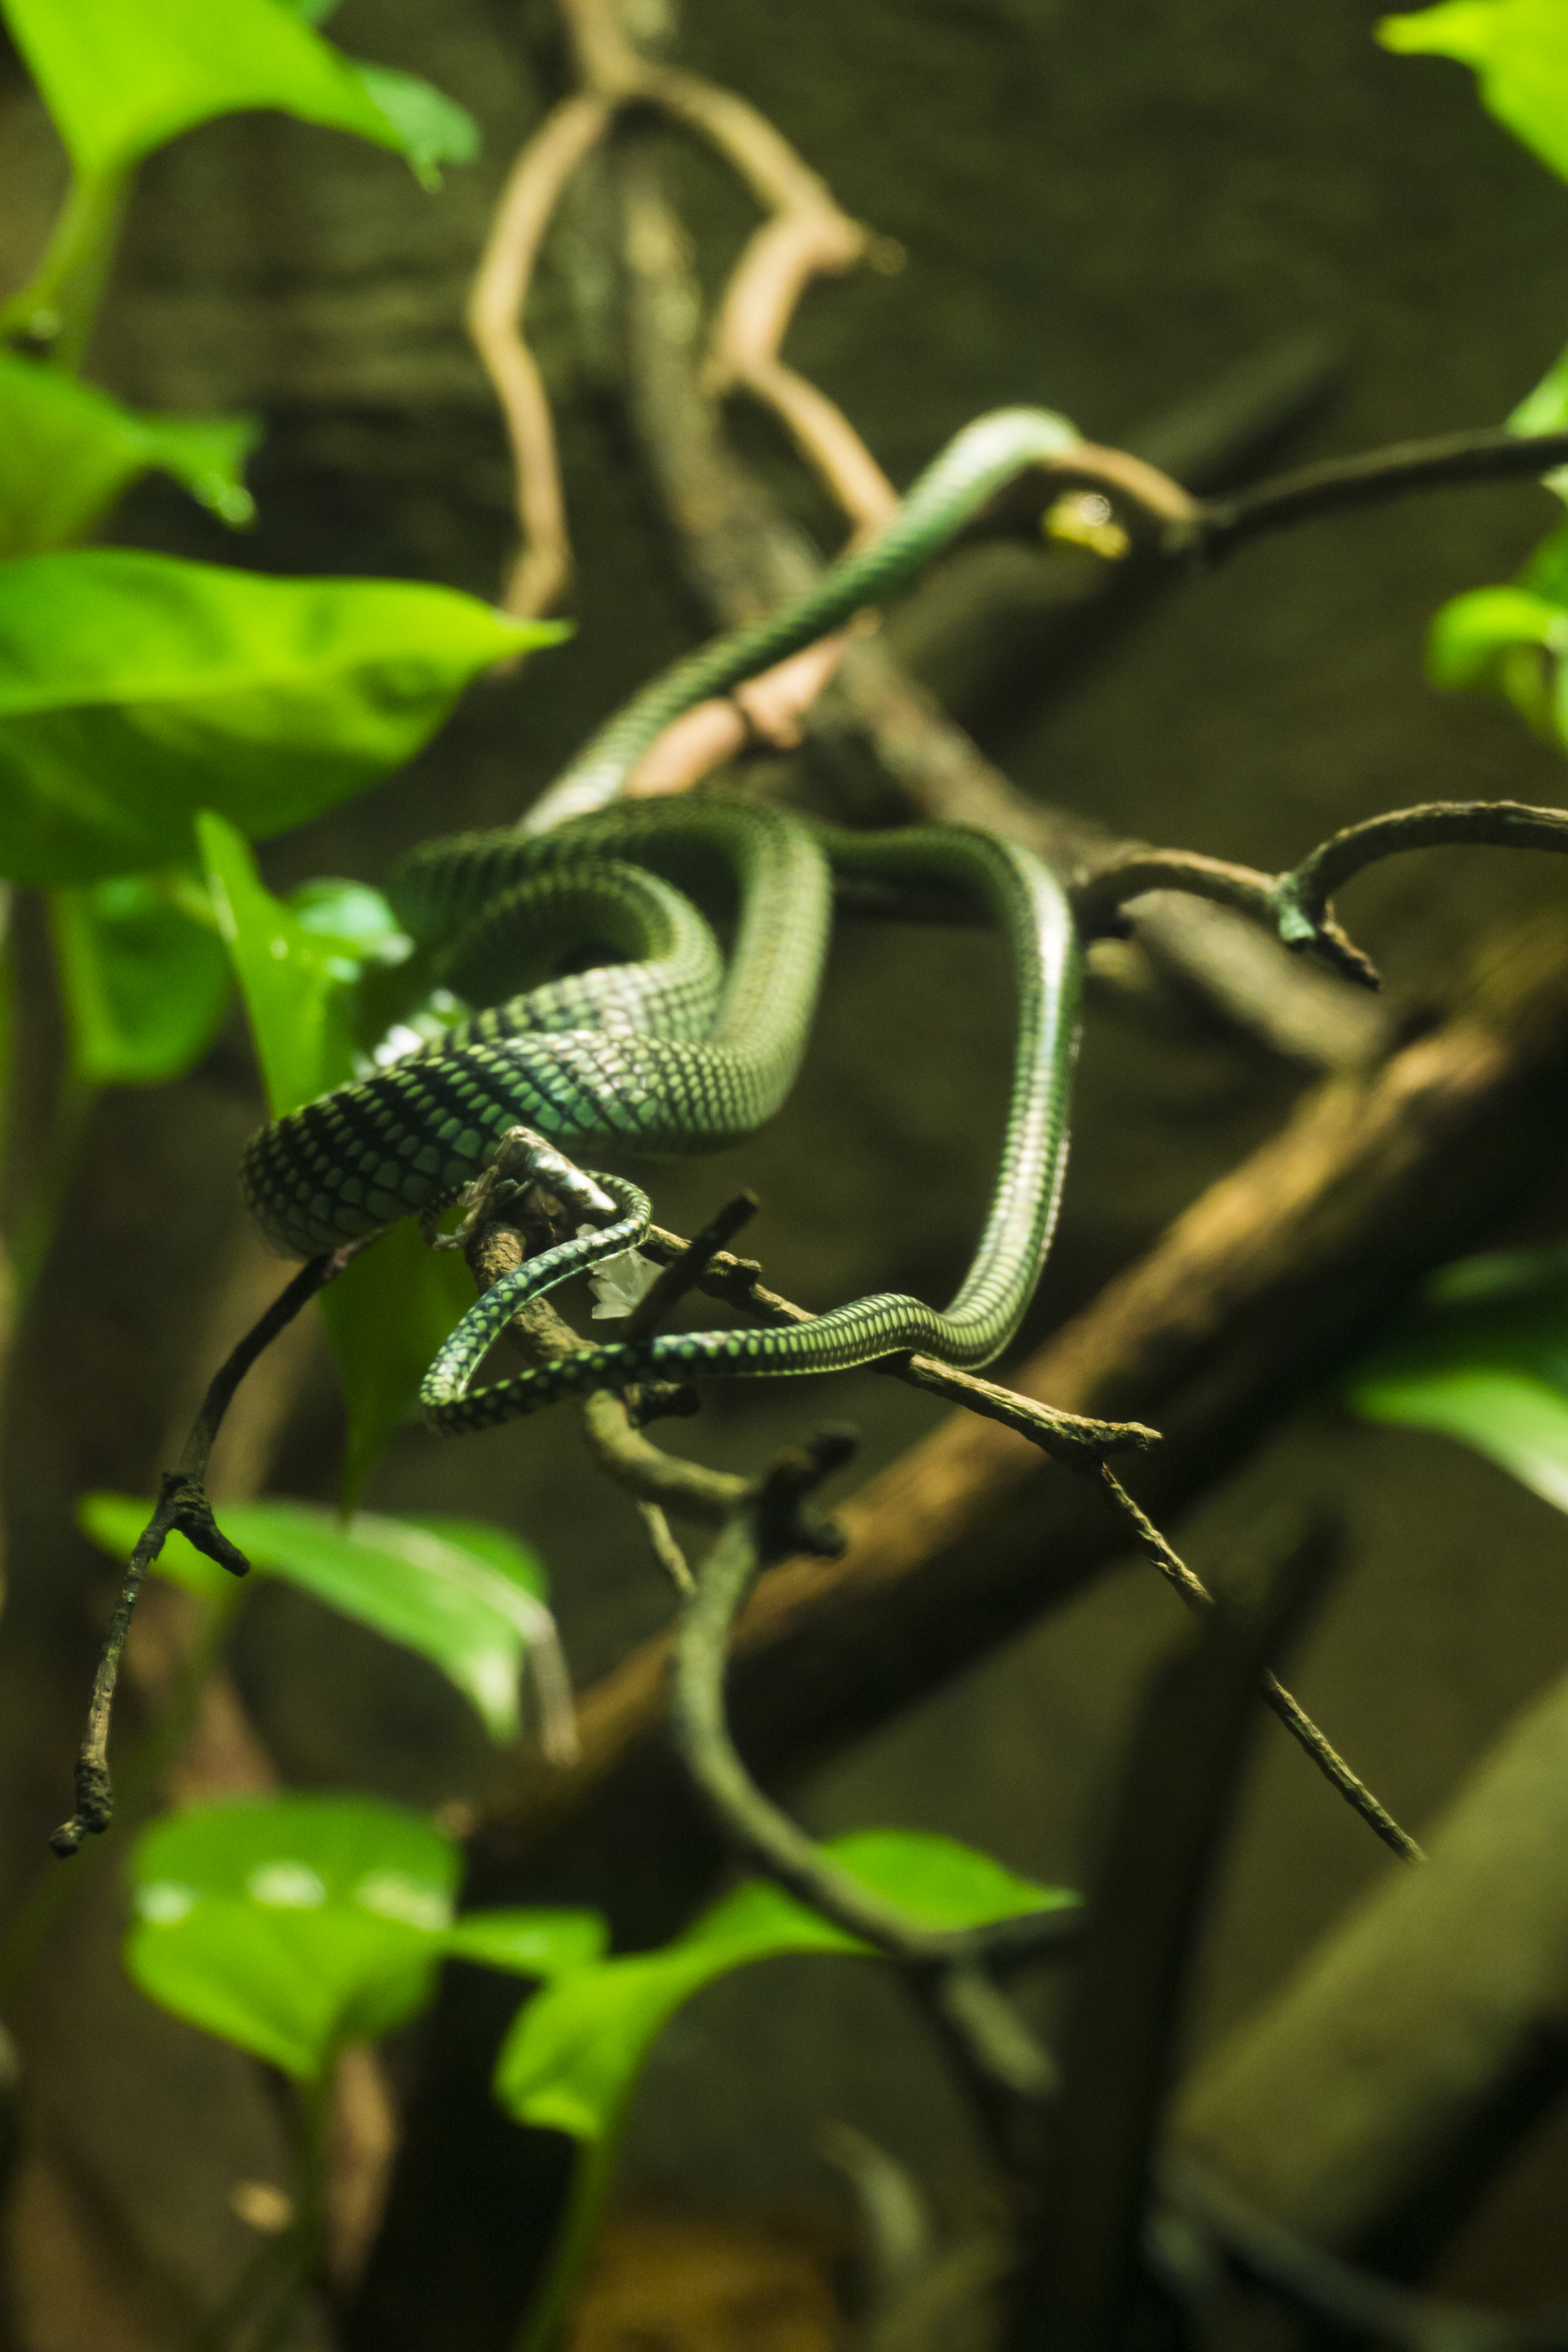
nature, branch, leaf, flower, animal, wildlife, green, jungle, biology, botany, reptile, flora, fauna, lizard, close up, wild animal, chameleon, leaves, branches, snake, vertebrate, tropics, macro photography, scaled reptile